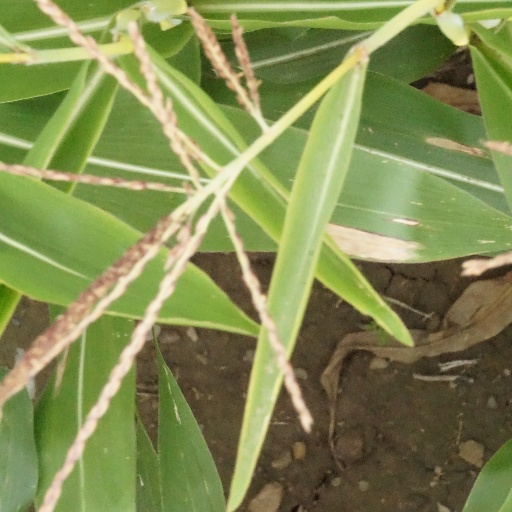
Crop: maize; corn